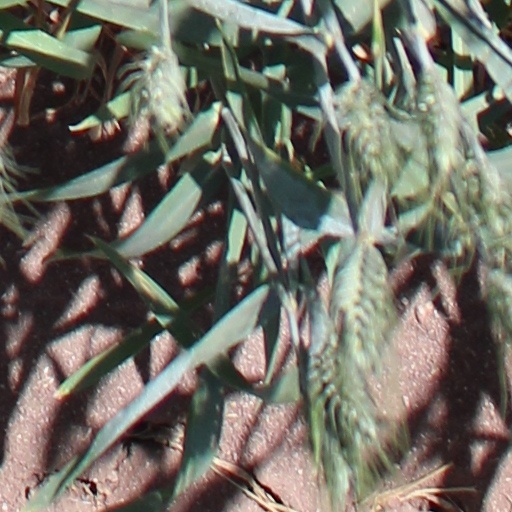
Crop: wheat